Linkin Park

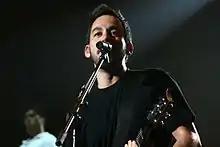

Linkin Park embarked on a large world tour titled "Minutes to Midnight World Tour". The band promoted the album's release by forming their fourth Projekt Revolution tour in the United States which included many musical acts like My Chemical Romance, Taking Back Sunday, HIM, Placebo, and many others. They also played numerous shows in Europe, Asia, and Australia which included a performance at Live Earth Japan on July 7, 2007. and headlining Download Festival in Donington Park, England and Edgefest in Downsview Park, Toronto, Ontario, Canada. The band completed touring on their fourth Projekt Revolution tour before taking up an Arena tour around the United Kingdom, visiting Nottingham, Sheffield and Manchester, before finishing on a double night at the O2 arena in London. Bennington stated that Linkin Park plans to release a follow-up album to "Minutes to Midnight". However, he stated the band will first embark on a United States tour to gather inspiration for the album. Linkin Park embarked on another Projekt Revolution tour in 2008. The United States Projekt Revolution tour featured Chris Cornell, the Bravery, Ashes Divide, Street Drum Corps and many others. Mike Shinoda announced a live CD/DVD titled "", which is a live video recording from the Projekt Revolution gig at the Milton Keynes Bowl on June 29, 2008, which was officially released on November 24, 2008.